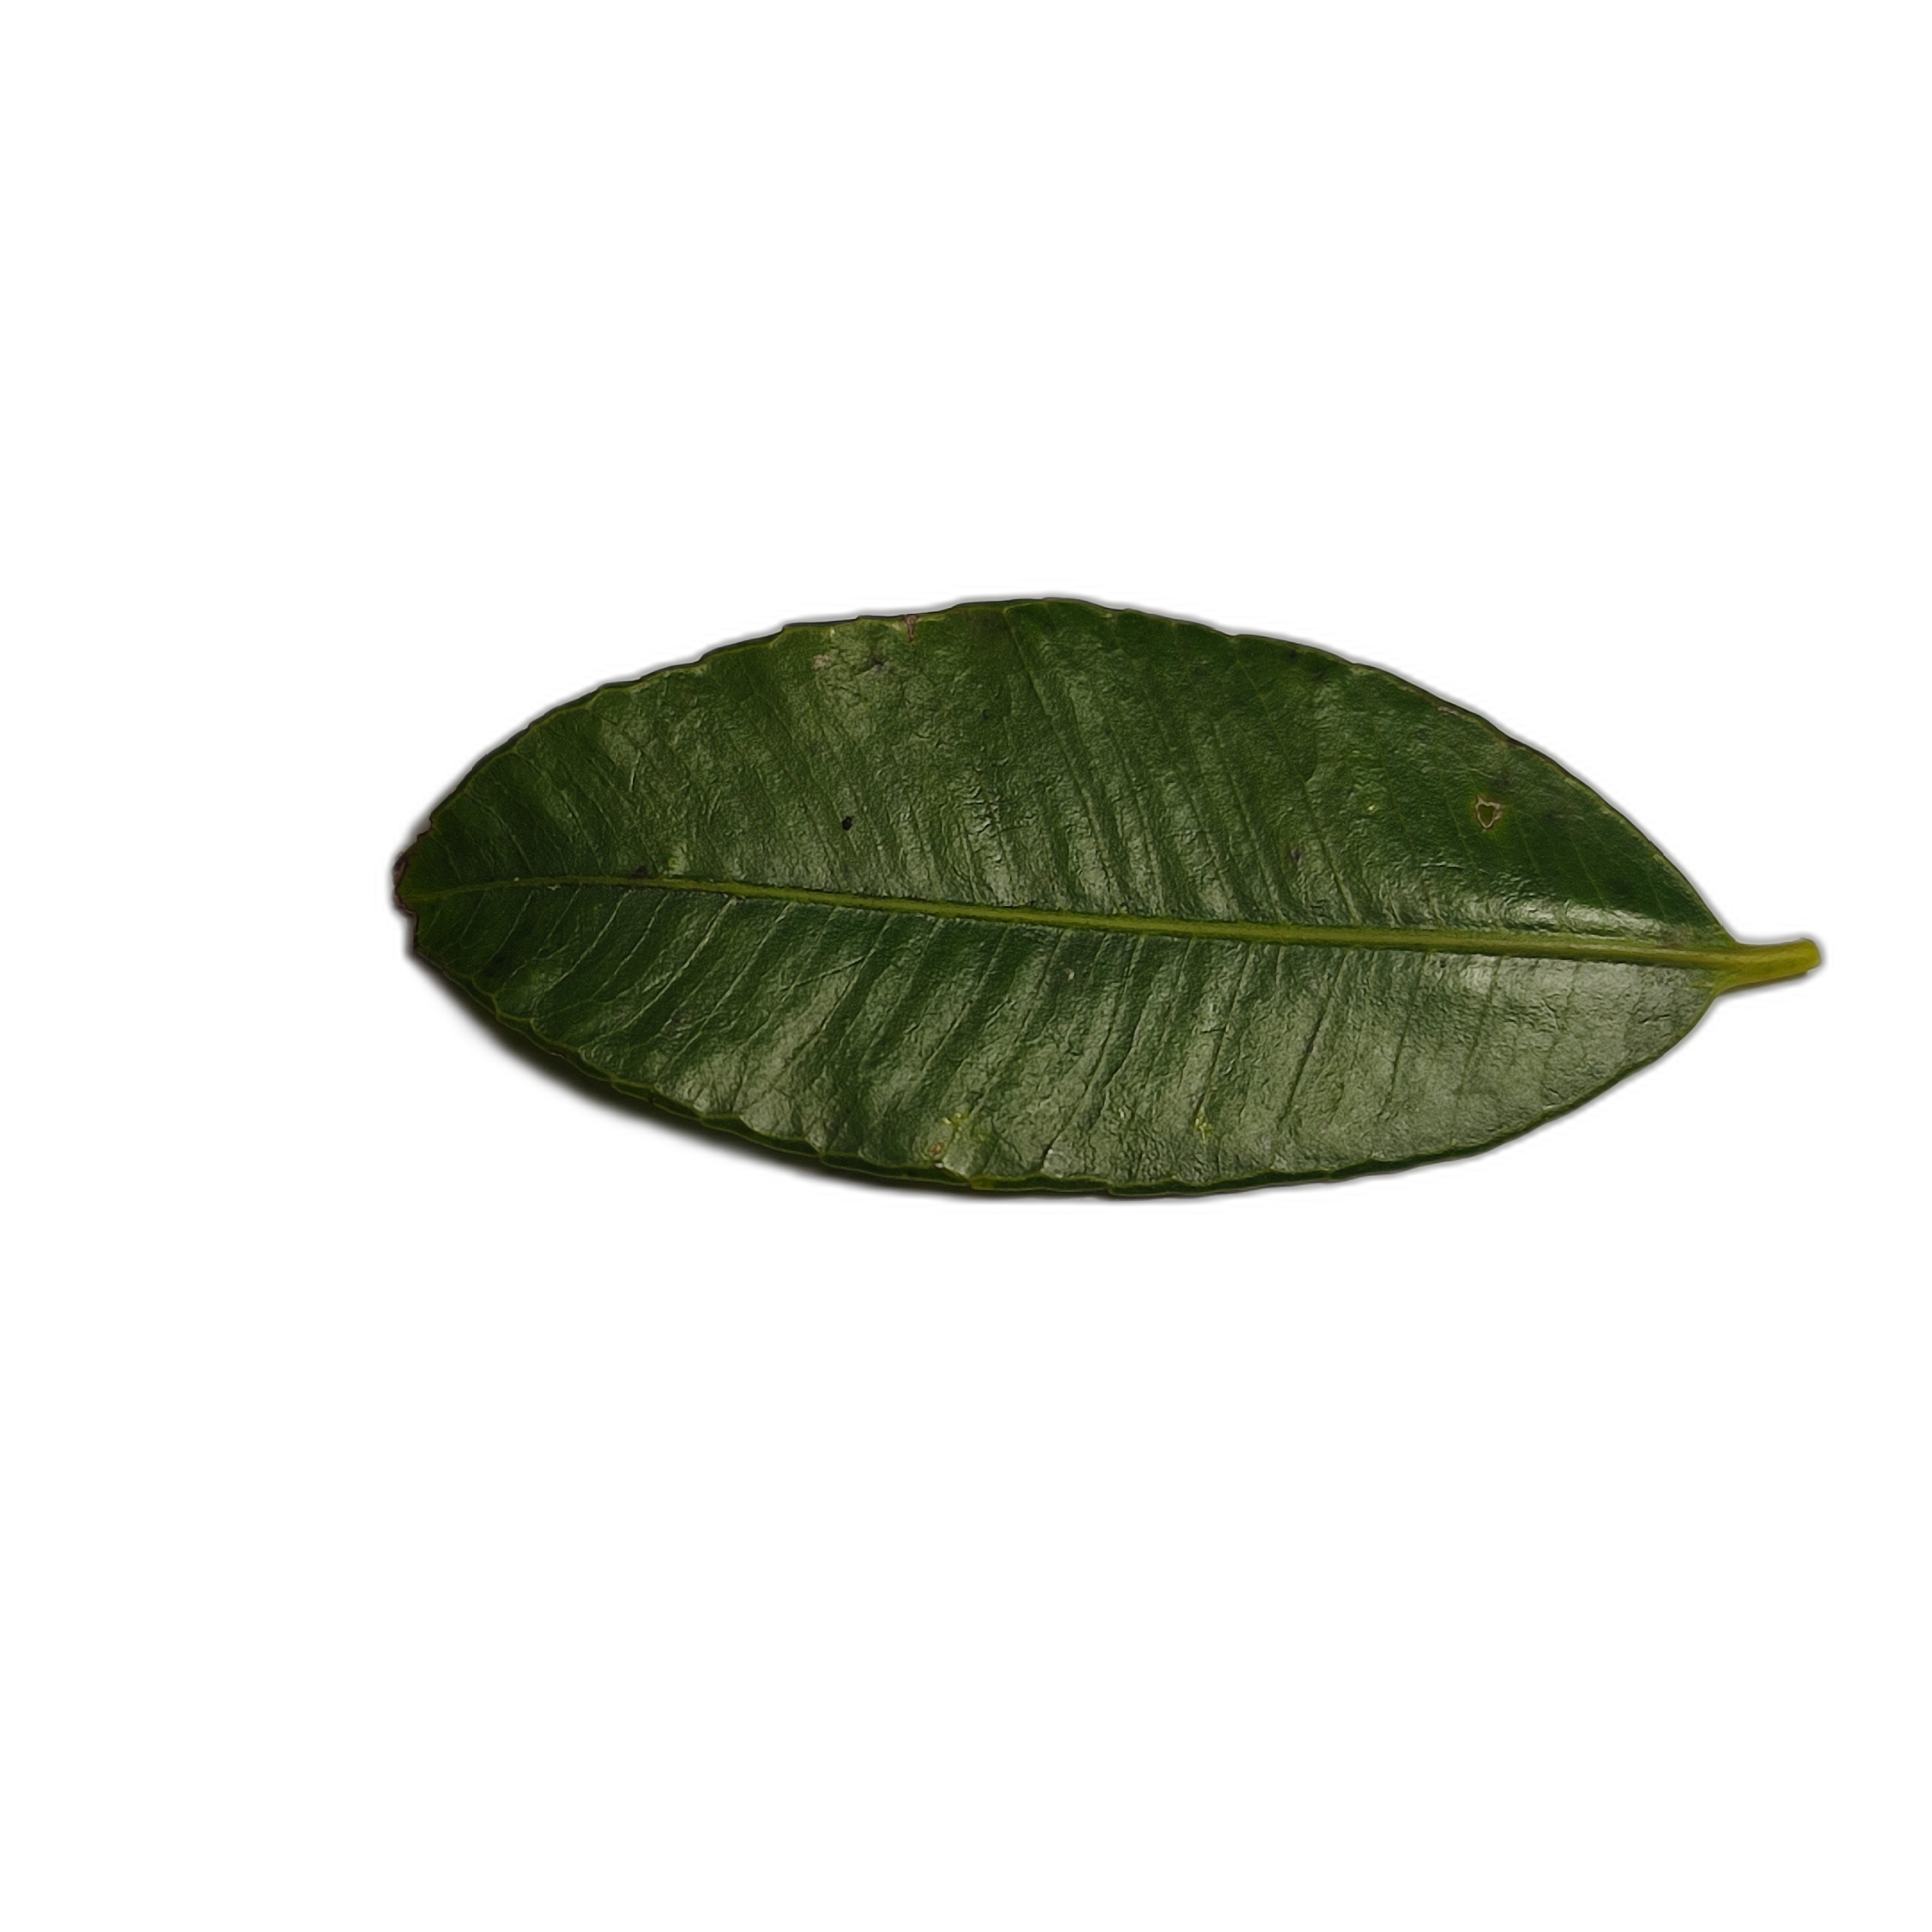
Label: healthy